Ulrich Deppendorf

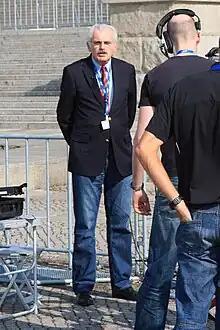
Deppendorf during a tv recording in front of the Reichstag in Berlin, 2012

Ulrich Deppendorf (born 27 January 1950) is a German journalist and television presenter.